Bibliomania (book)

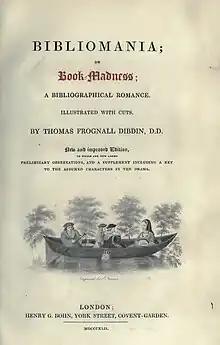
Title page to the 1842 edition.

Dibdin was trained and practiced as an Anglican clergyman. The founder of the Roxburghe Club of book lovers, unofficial librarian of the Spencer collection, and a flawed but prolific bibliographer, Dibdin was perhaps the genesis behind the bibliophilic neurosis that afflicted the British upper classes in the Romantic period. His "Bibliomania; or Book Madness" was first published in 1809, as a series of dialogues which together comprised a kind of dramatized mock pathology, lavishly illustrated and, in the second edition, embellished with extensive footnotes on bibliography and the history of book collecting. The "symptoms" exhibited by the various characters in Dibdin's eccentric book, common enough amongst the affluent collectors of his acquaintance, included an obsession with uncut copies, fine paper or vellum pages, unique copies, first editions, black letter books, illustrated copies, association copies, and condemned or suppressed works. Bibliomania's imaginary conversations made a gentle mockery of Dibdin's aristocratic patrons and fellow collectors.